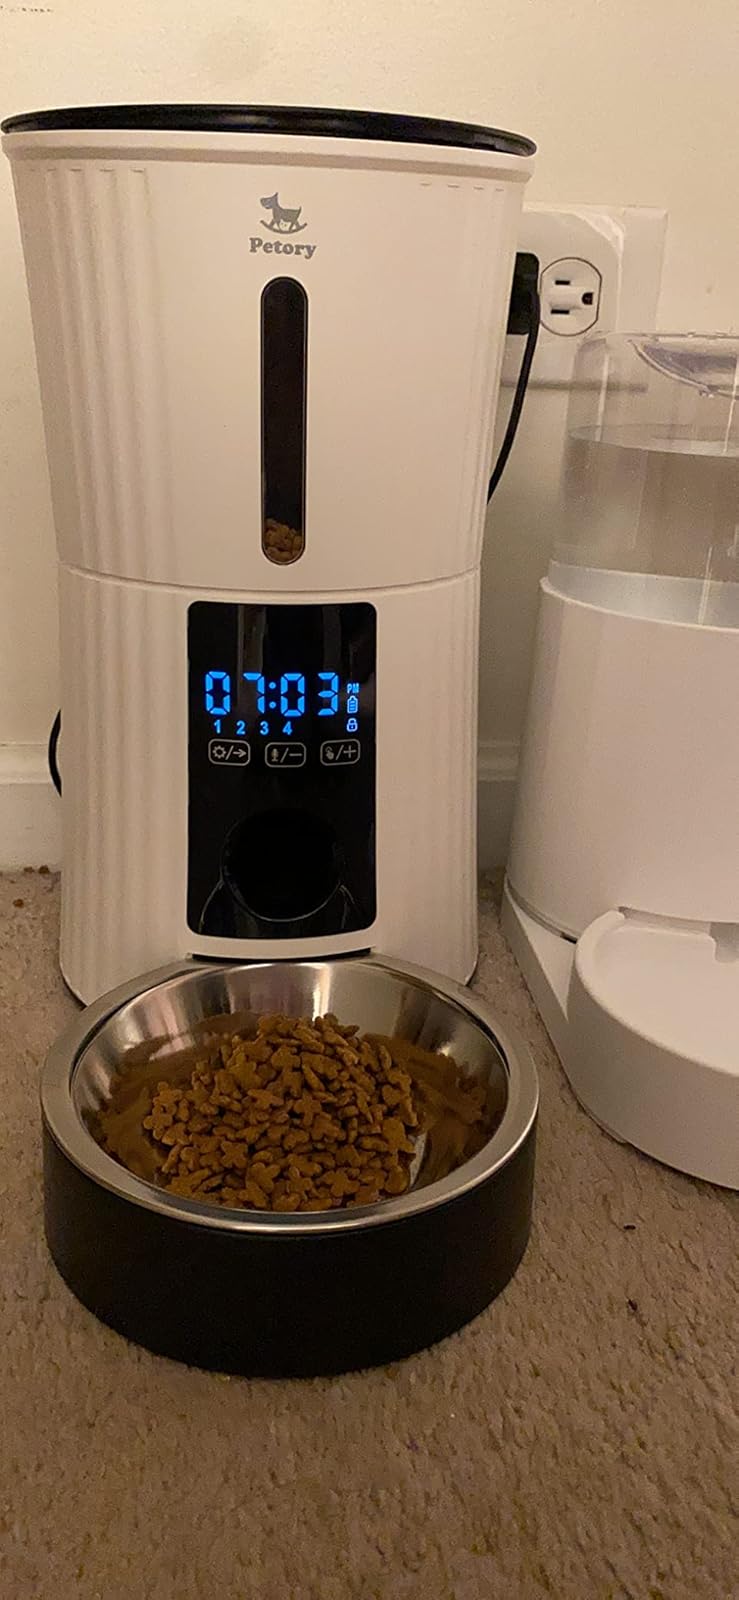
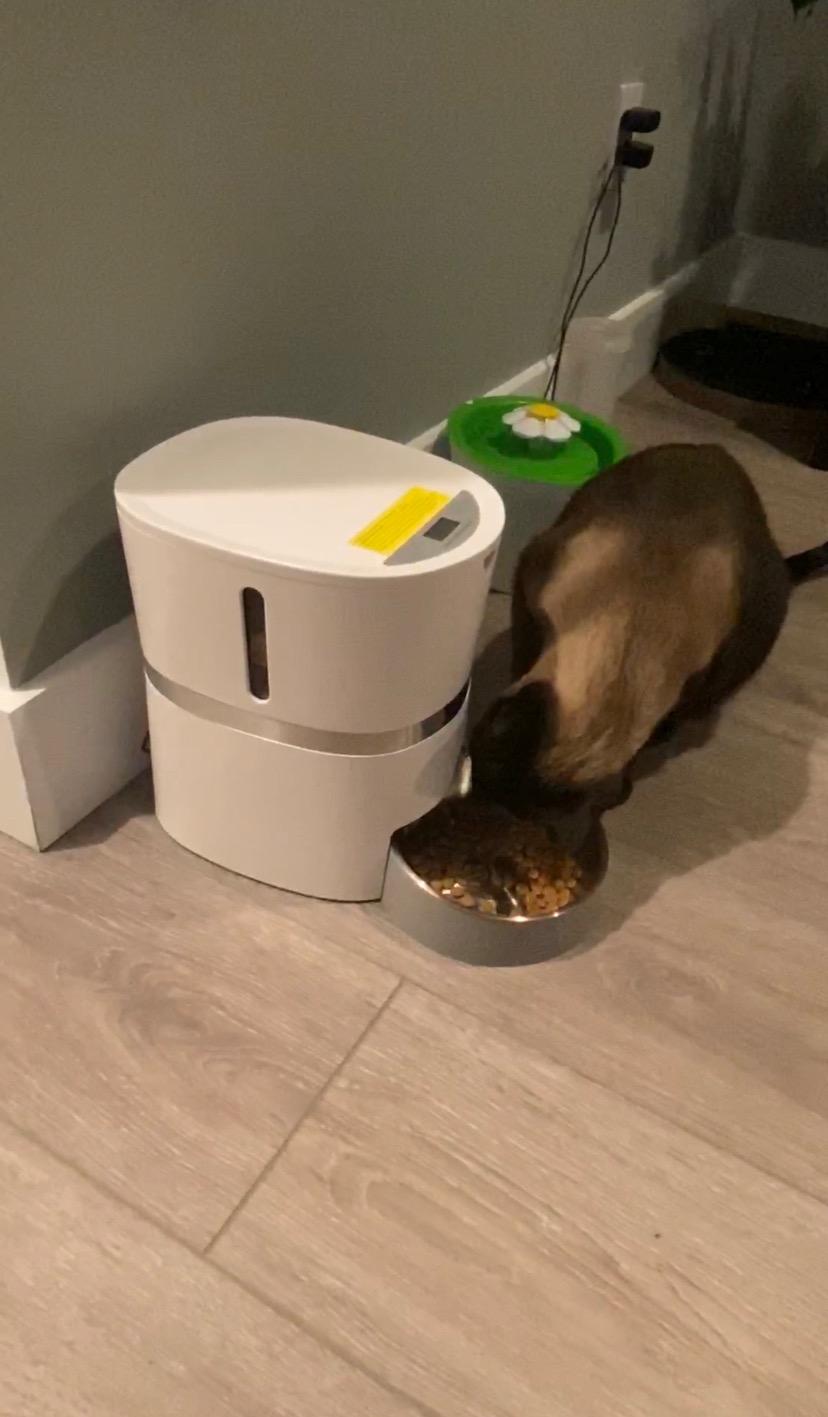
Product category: items_feeder
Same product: no